Color TV-Game

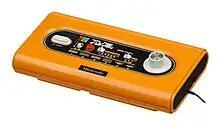
Color TV-Game Block Kuzushi

Color TV Game Block Kuzushi was released on April 23, 1979, at ¥13,500. The system was produced by Nintendo, allowing its name to be prominently displayed. Block Kuzushi includes six variations of "Breakout", an arcade game released in America by Atari. Nintendo released a clone of "Breakout" titled "Block Fever" for Japanese arcades in 1978. Rival company Epoch released the TV Block console in Japan, which was successful and gave way to steady competition by other companies, including Nintendo. The system's casing was designed by "Mario" creator Shigeru Miyamoto. It is one of his first video game projects after joining Nintendo in 1977. The built-in games for Racing 112 and Block Kuzushi were designed by Takehiro Izushi. Nintendo held competitions in department stores to promote the Block Kuzushi, where winners received a congratulatory note and a medal.